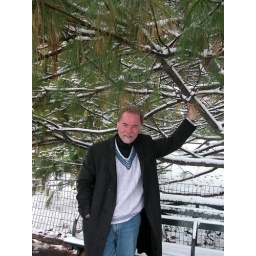
Jim under the pine tree